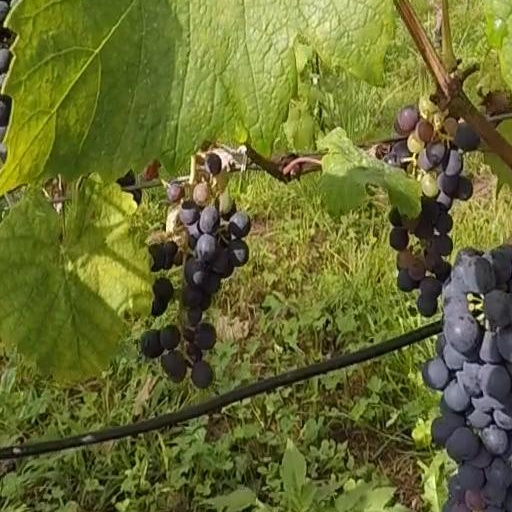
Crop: grape